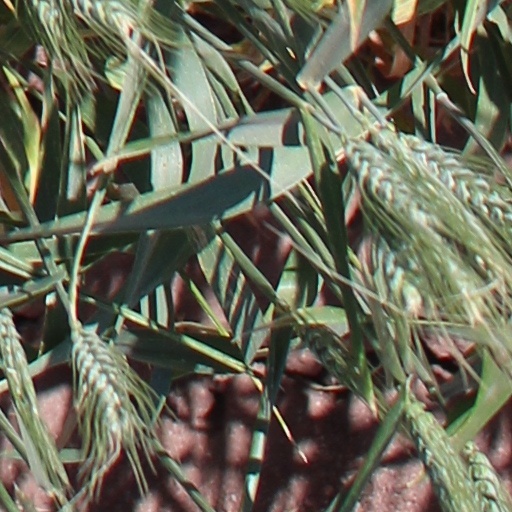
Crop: wheat